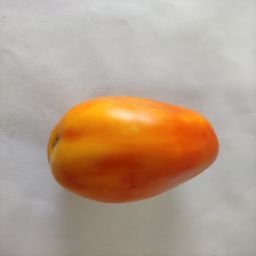
Crop: Tomato
Quality: Ripe